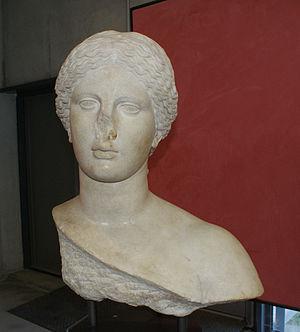
Buste d'Aphrodite, dite tête d'Arles (anciennement identifiée comme tête de Livie), découverte en 1823 dans les ruines du Théâtre Antique d'Arles, Musée de l'Arles antique (FAN.92,00,405)
Le musée départemental Arles antique, dit « le Musée bleu », est un musée construit à Arles en 1995, dans un bâtiment moderne conçu par l'architecte Henri Ciriani, sur la presqu'île où se trouvait l'ancien cirque romain pour abriter les collections archéologiques particulièrement riches de la ville. Il dépend du conseil départemental des Bouches-du-Rhône. Il bénéficie d'une extension en 2012.
La « Tête d'Arles » est un fragment d'une statue romaine en marbre prévue en deux parties, dont il ne reste que le buste, représentant probablement Vénus, découvert dans les ruines du théâtre antique d'Arles en 1823 lors du désenclavement de ce dernier. Elle serait la copie romaine d’un original grec du IVe siècle av. J.-C.
La Vénus d'Arles est une sculpture en marbre dégagée en 1651, lors de la fouille des vestiges romains proches du théâtre antique d'Arles. Elle représente probablement la déesse Aphrodite. À l'époque de sa découverte elle fut l'antique de référence, mais aujourd'hui la restauration effectuée par Girardon au XVIIᵉ siècle suscite des réserves bien que sa portée ait été très exagérée. À ce titre, elle témoigne de l'évolution de la science archéologique. Alors qu'il s'agit vraisemblablement d'une copie romaine, elle constitue l'une des traces majeures de la sculpture du second classicisme grec rattachée à l'œuvre de Praxitèle. On lui reconnaît d'être un type iconographique pour certaines répliques et statues semblables. Elle pourrait être l'une des sources d'inspiration du mythe de l'Arlésienne.